Cherub

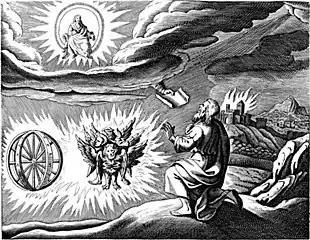
Ezekiel's "chariot vision" with the tetramorph (living creatures), engraving after an illustration by Matthäus Merian, "Icones Biblicae" (c. 1625–1630)

In rabbinic literature, the two "cherubim" are described as being human-like figures with wings, one a boy and the other a girl, placed on the opposite ends of the Mercy seat in the inner-sanctum of God's house. Solomon's Temple was decorated with Cherubs according to , and Aḥa bar Ya’akov claimed this was true of the Second Temple as well.